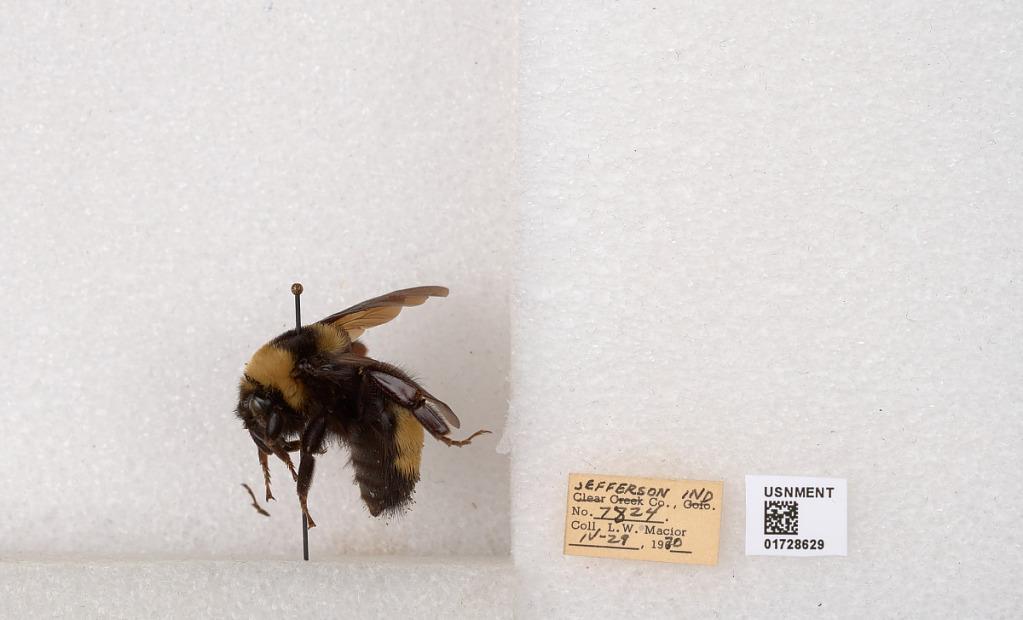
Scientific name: Bombus (Bombus) nevadensis auricormus
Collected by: L. Macior
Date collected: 1970-4-29
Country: United States
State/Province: Indiana
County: Jefferson
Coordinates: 38.7858, -85.4386